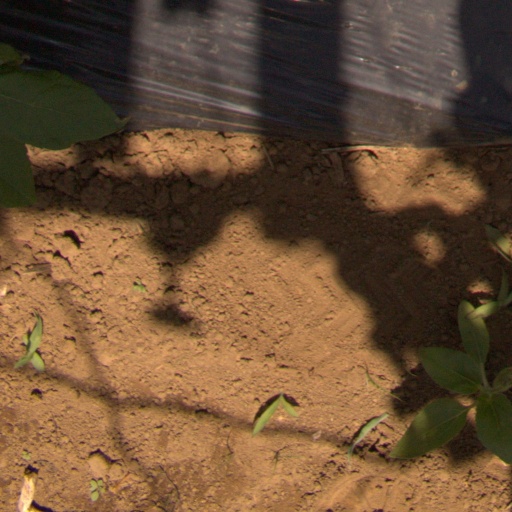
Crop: Jerusalem artichoke